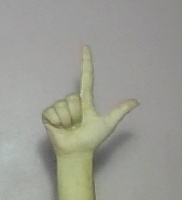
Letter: laam